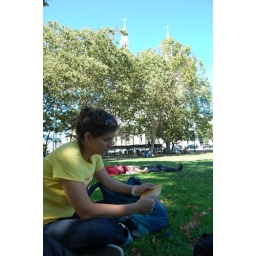
carissa enjoying the cool grass and spotted sunlight of Washington Square on this unusually hot day in SF (80+)